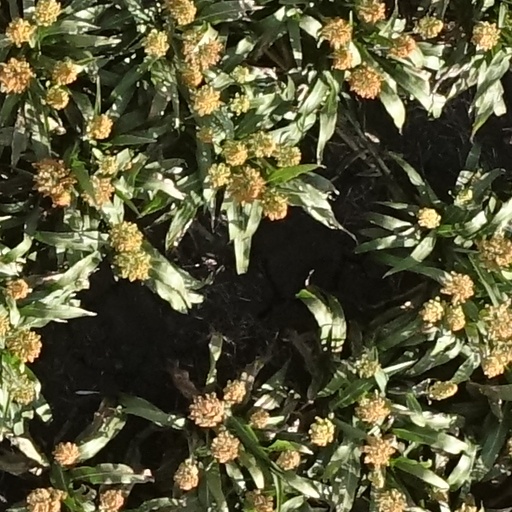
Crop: sorghum